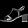
Label: Sandal